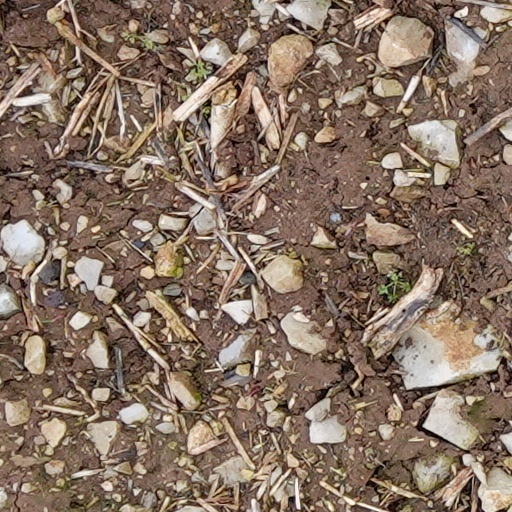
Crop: wheat